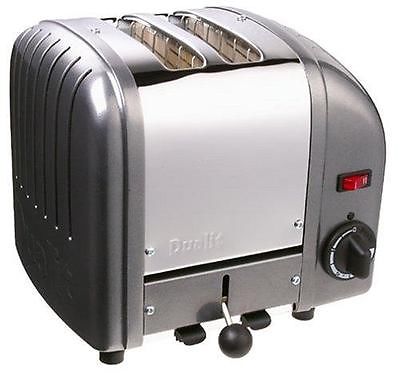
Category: toaster